Rukhsat

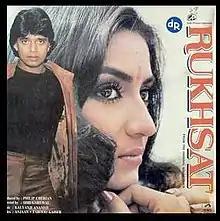

Rukhsat is a 1988 Indian Hindi-language romantic film directed by Simi Garewal, starring Mithun Chakraborty, Anuradha Patel, Marc Zuber, Pradeep Kumar, Rohini Hattangadi and Amrish Puri.